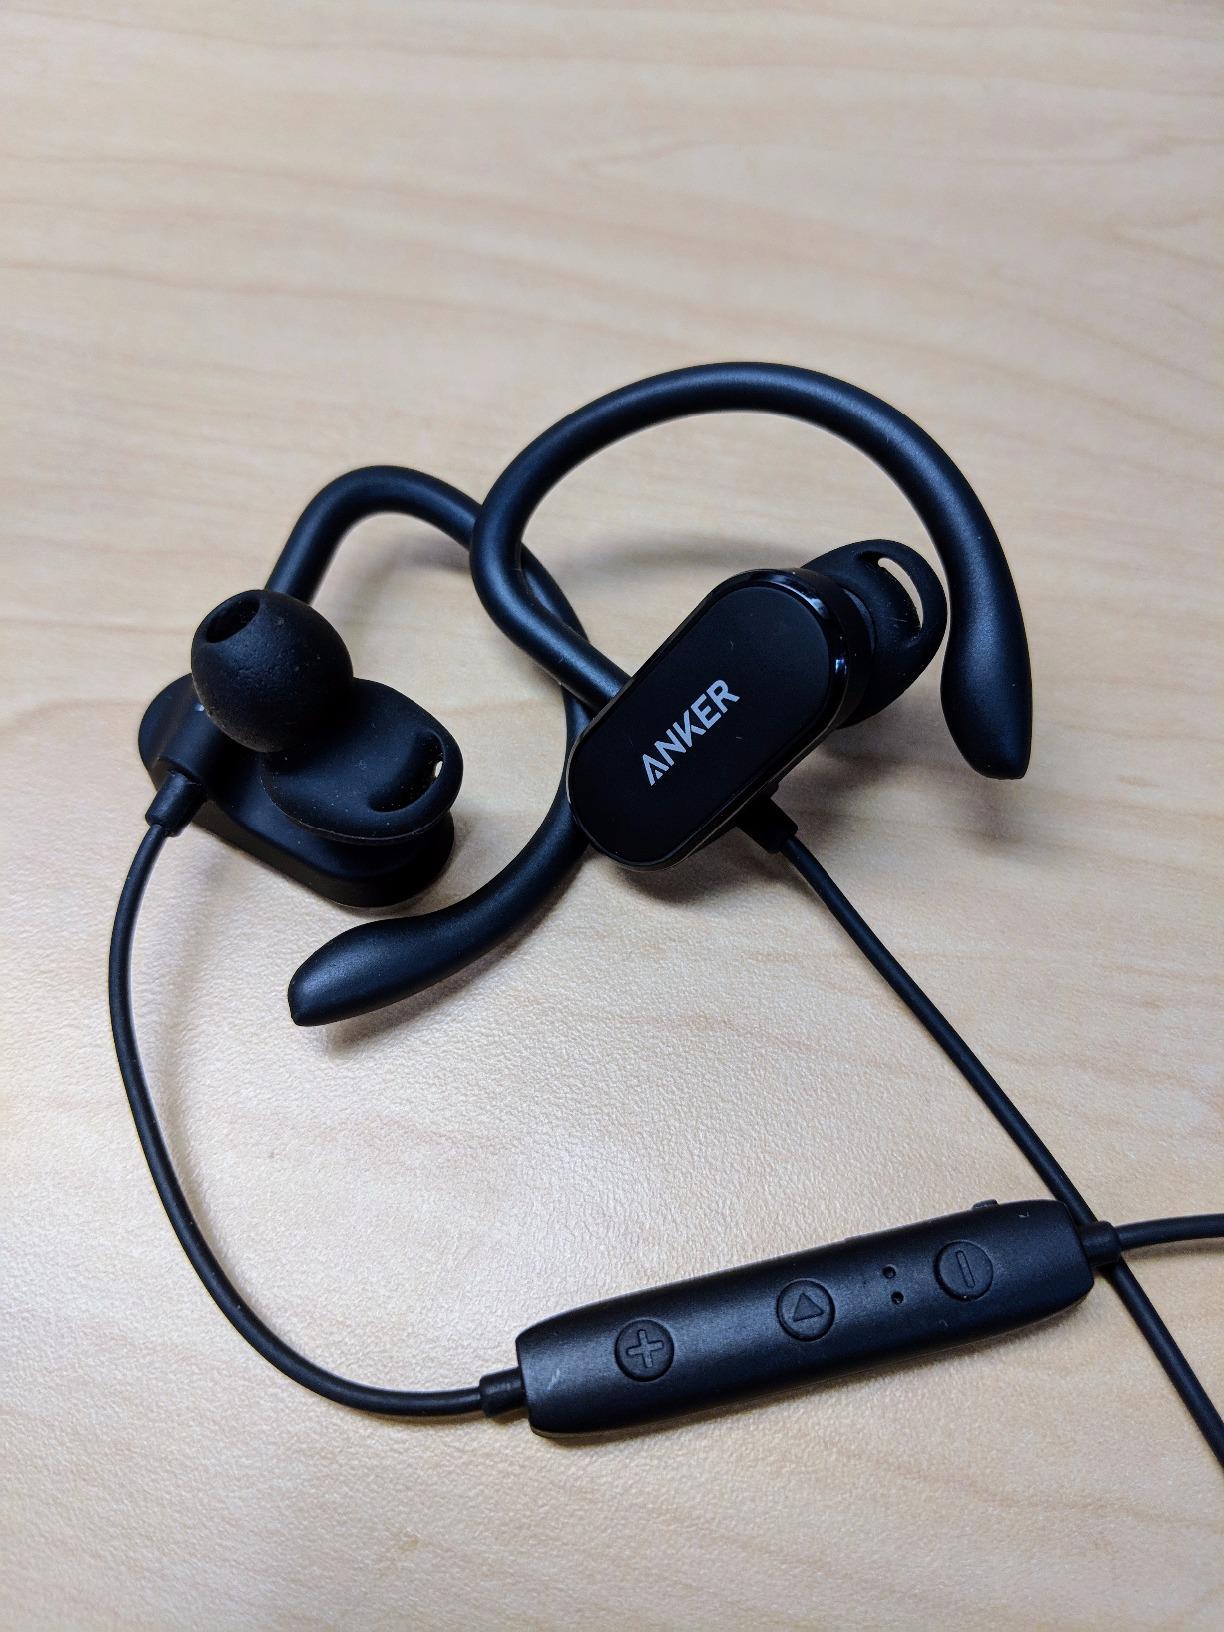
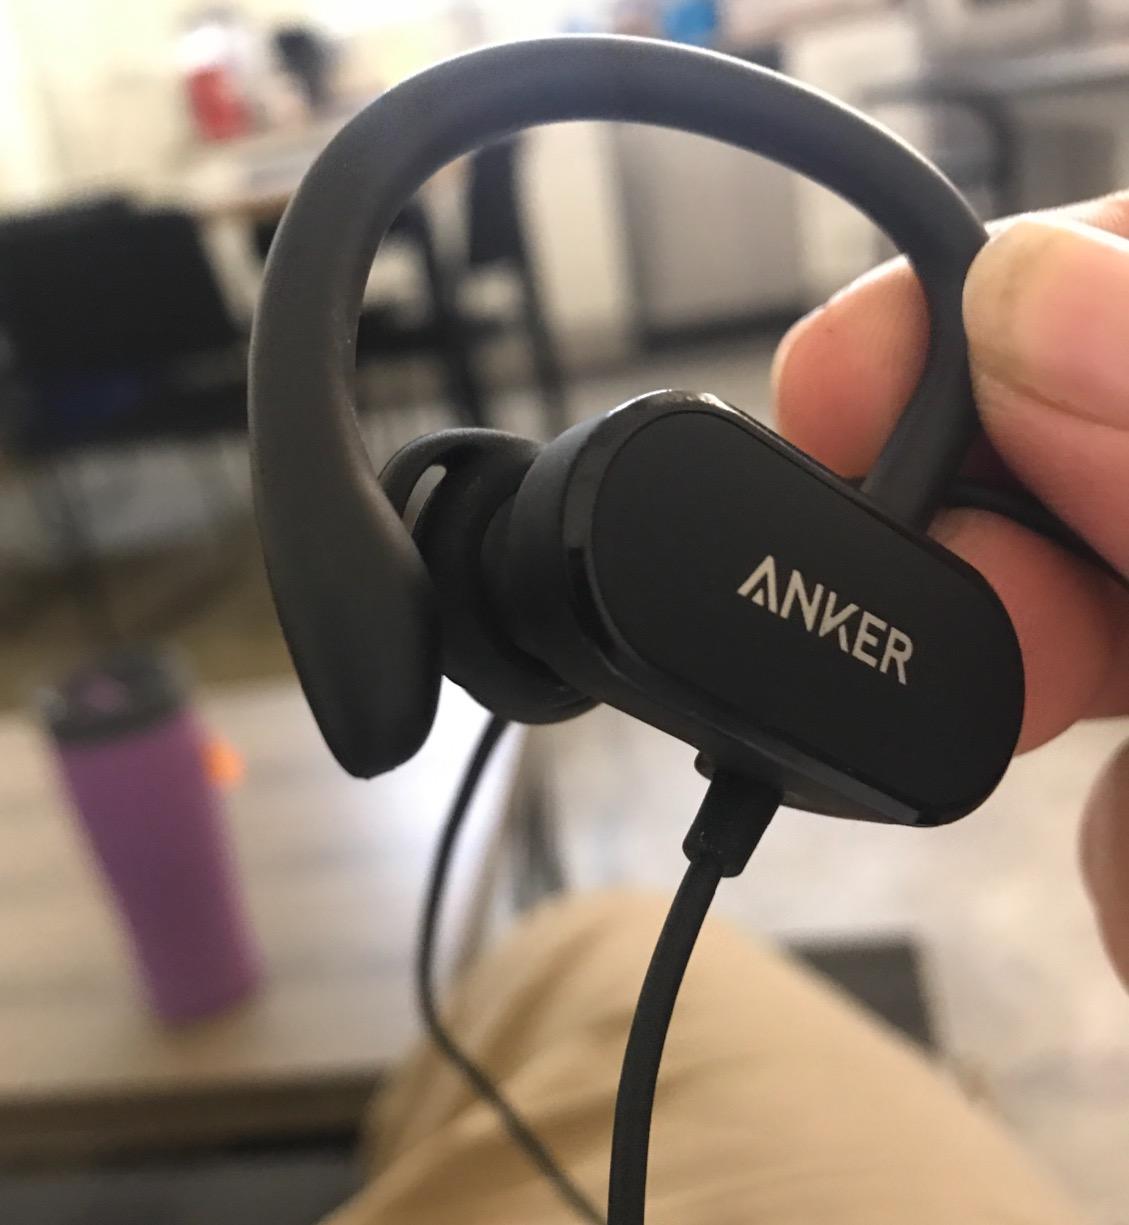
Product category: headphones
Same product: yes